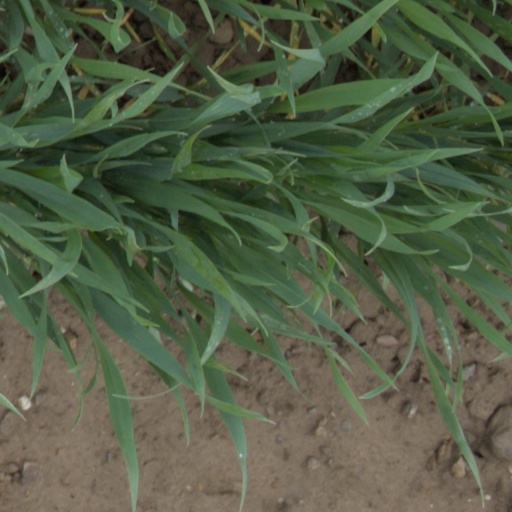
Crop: wheat